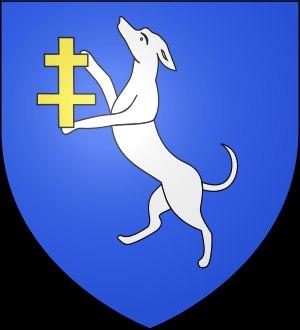
La levrette est une spécialité de confiserie chocolatière créée en 1989 de la ville de Charmes, composée d'une nougatine enrobée de chocolat amer et fourrée d'une ganache au parfum de framboise.